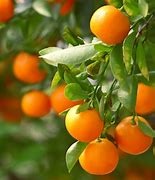
Label: mandarine